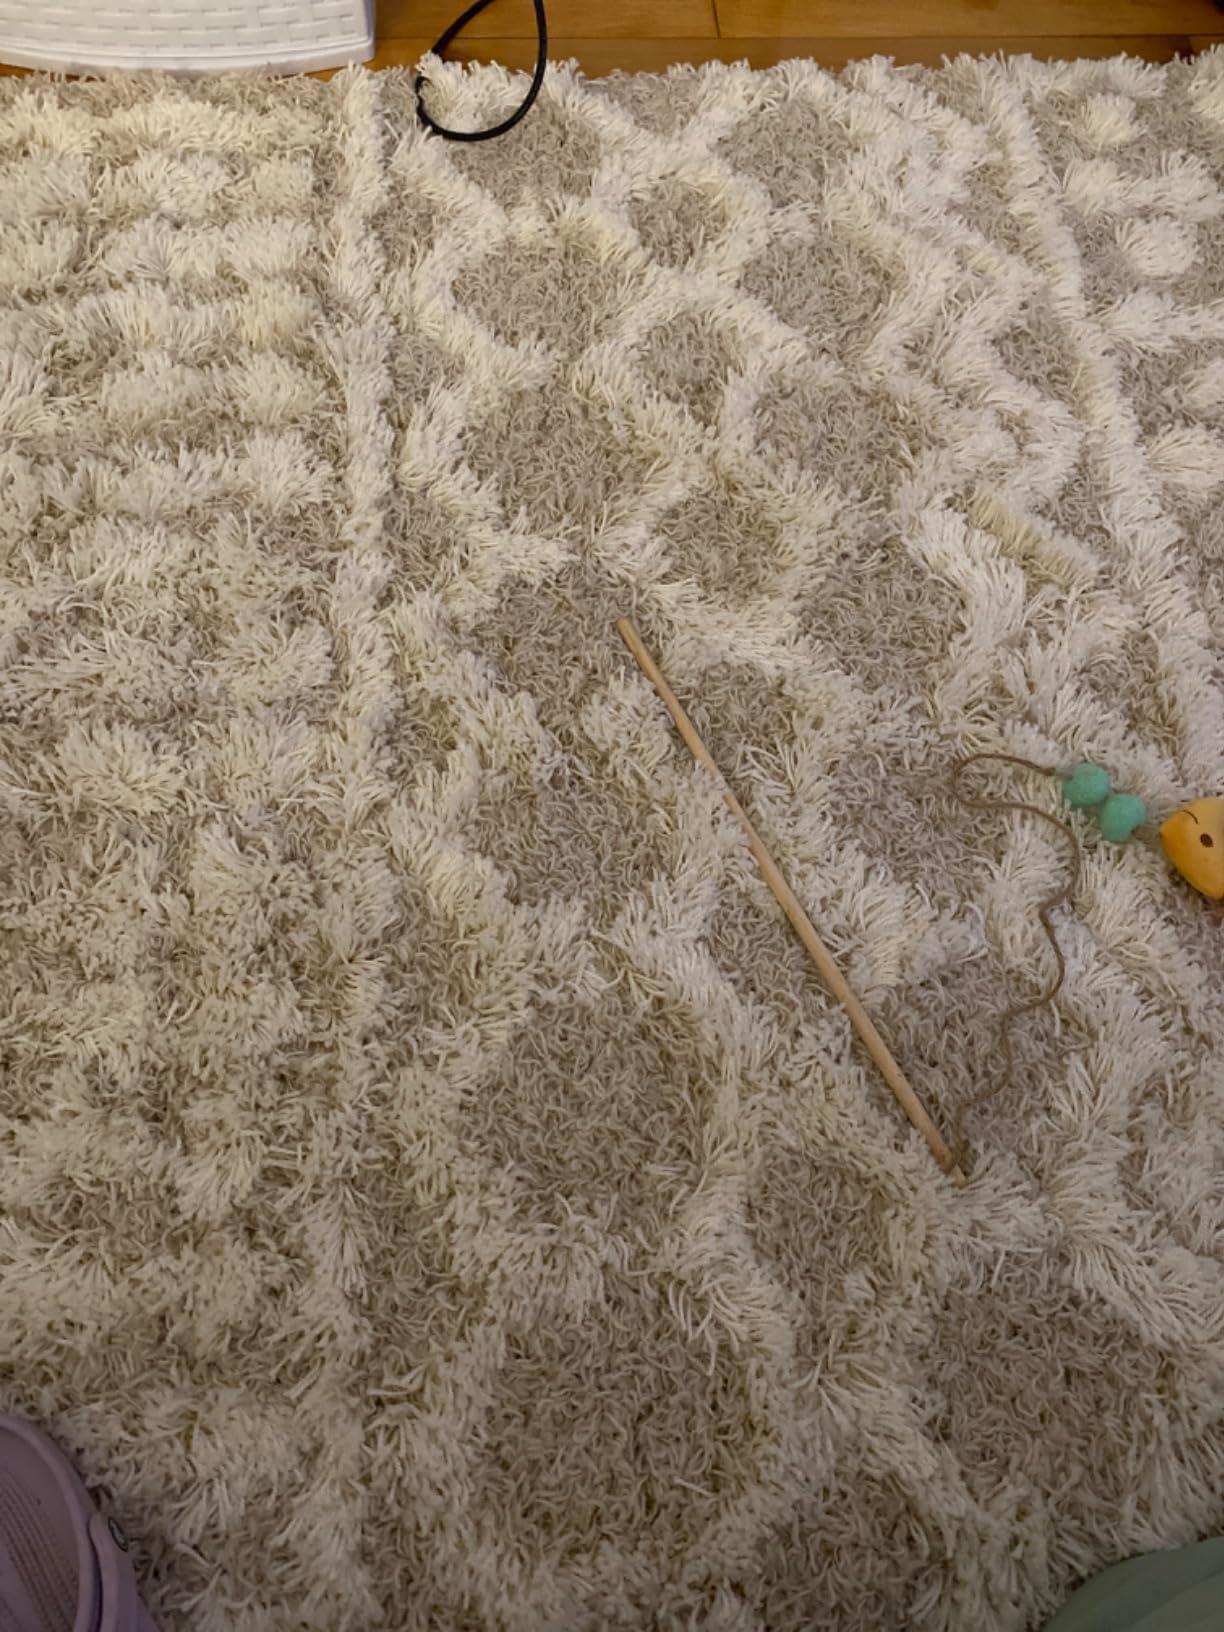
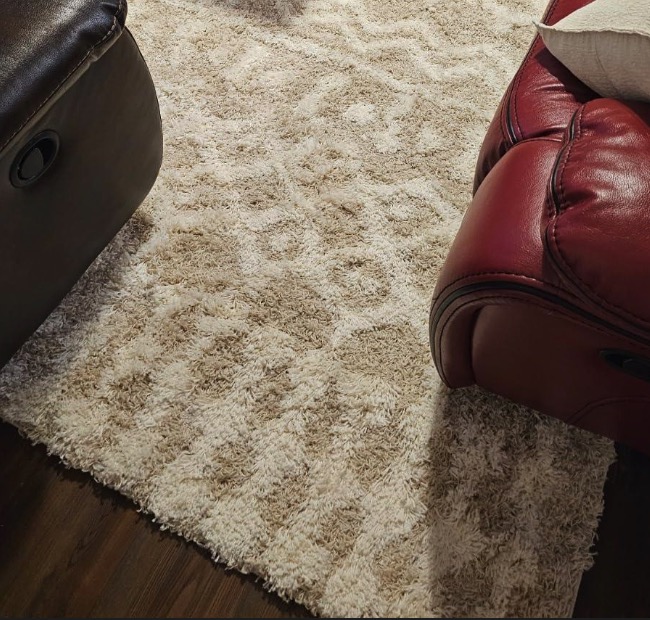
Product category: misc
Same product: yes